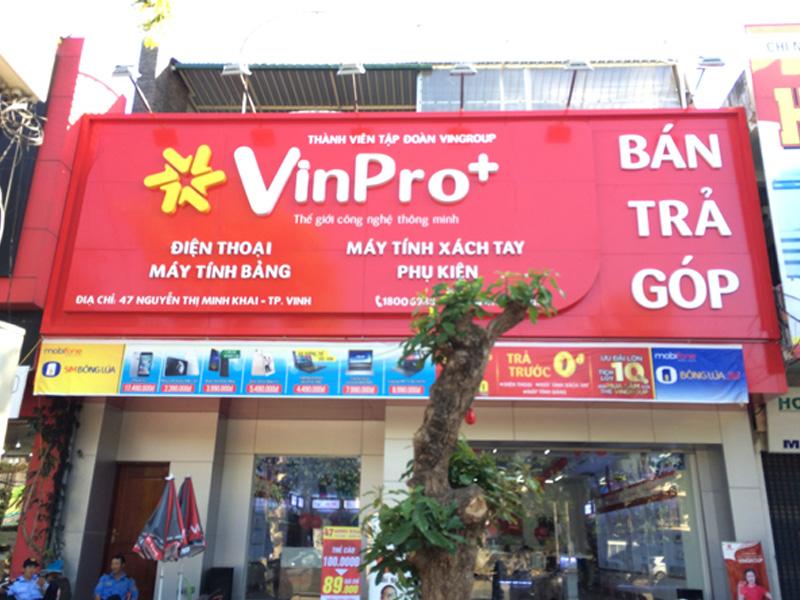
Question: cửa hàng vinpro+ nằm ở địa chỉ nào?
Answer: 47 nguyễn thị minh khai, thành phố vinh